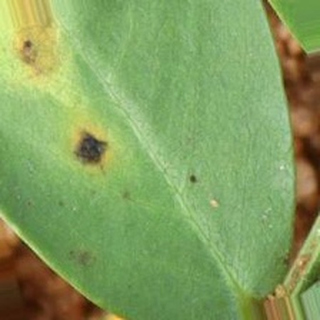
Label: groundnut_early_leaf_spot